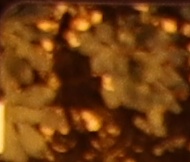
Label: Horseweed